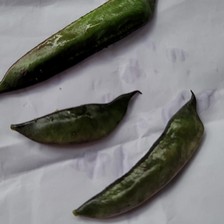
Label: others